Postage stamps and postal history of Palestine

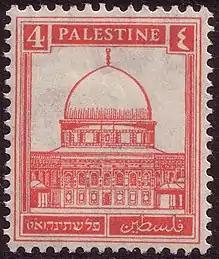
Palestine Mandate Stamp, SG no. 92, 4 Mils, thin paper variety, issued 1927, depicting the Dome of the Rock

During the Mandate, postal services were provided by British authorities. The British Post service designed its first four stamps in 1923, upon the suggestion of the Sir Herbert Samuel (the High Commissioner), following a public invitation for designs. The first values in this series of definitive stamps were issued on June 1, 1927. The stamps pictured the Rachel's Tomb, the Tower of David, the Dome of the Rock, and a view of a mosque in Tiberias and the Sea of Galilee. According to Reid, the British Mandate "scenes carefully balanced sites of significance to Muslims, Jews, and Christians."